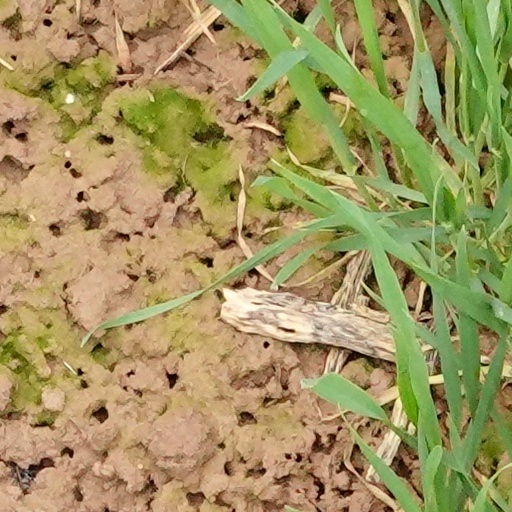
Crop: wheat